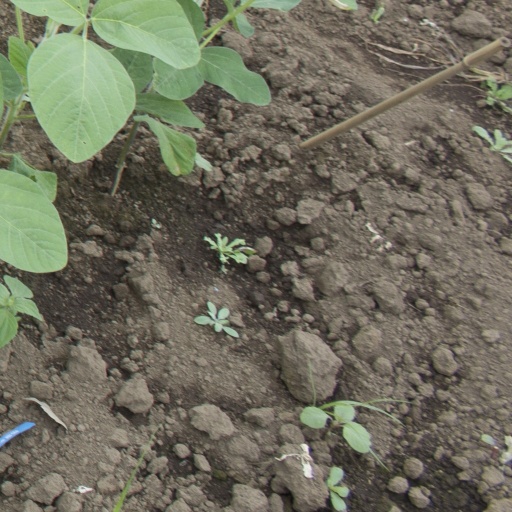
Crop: soybean